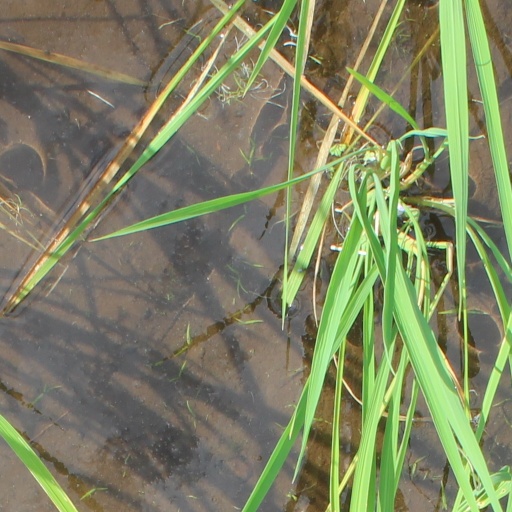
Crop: rice